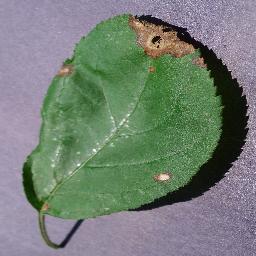
Label: Apple___Black_rot